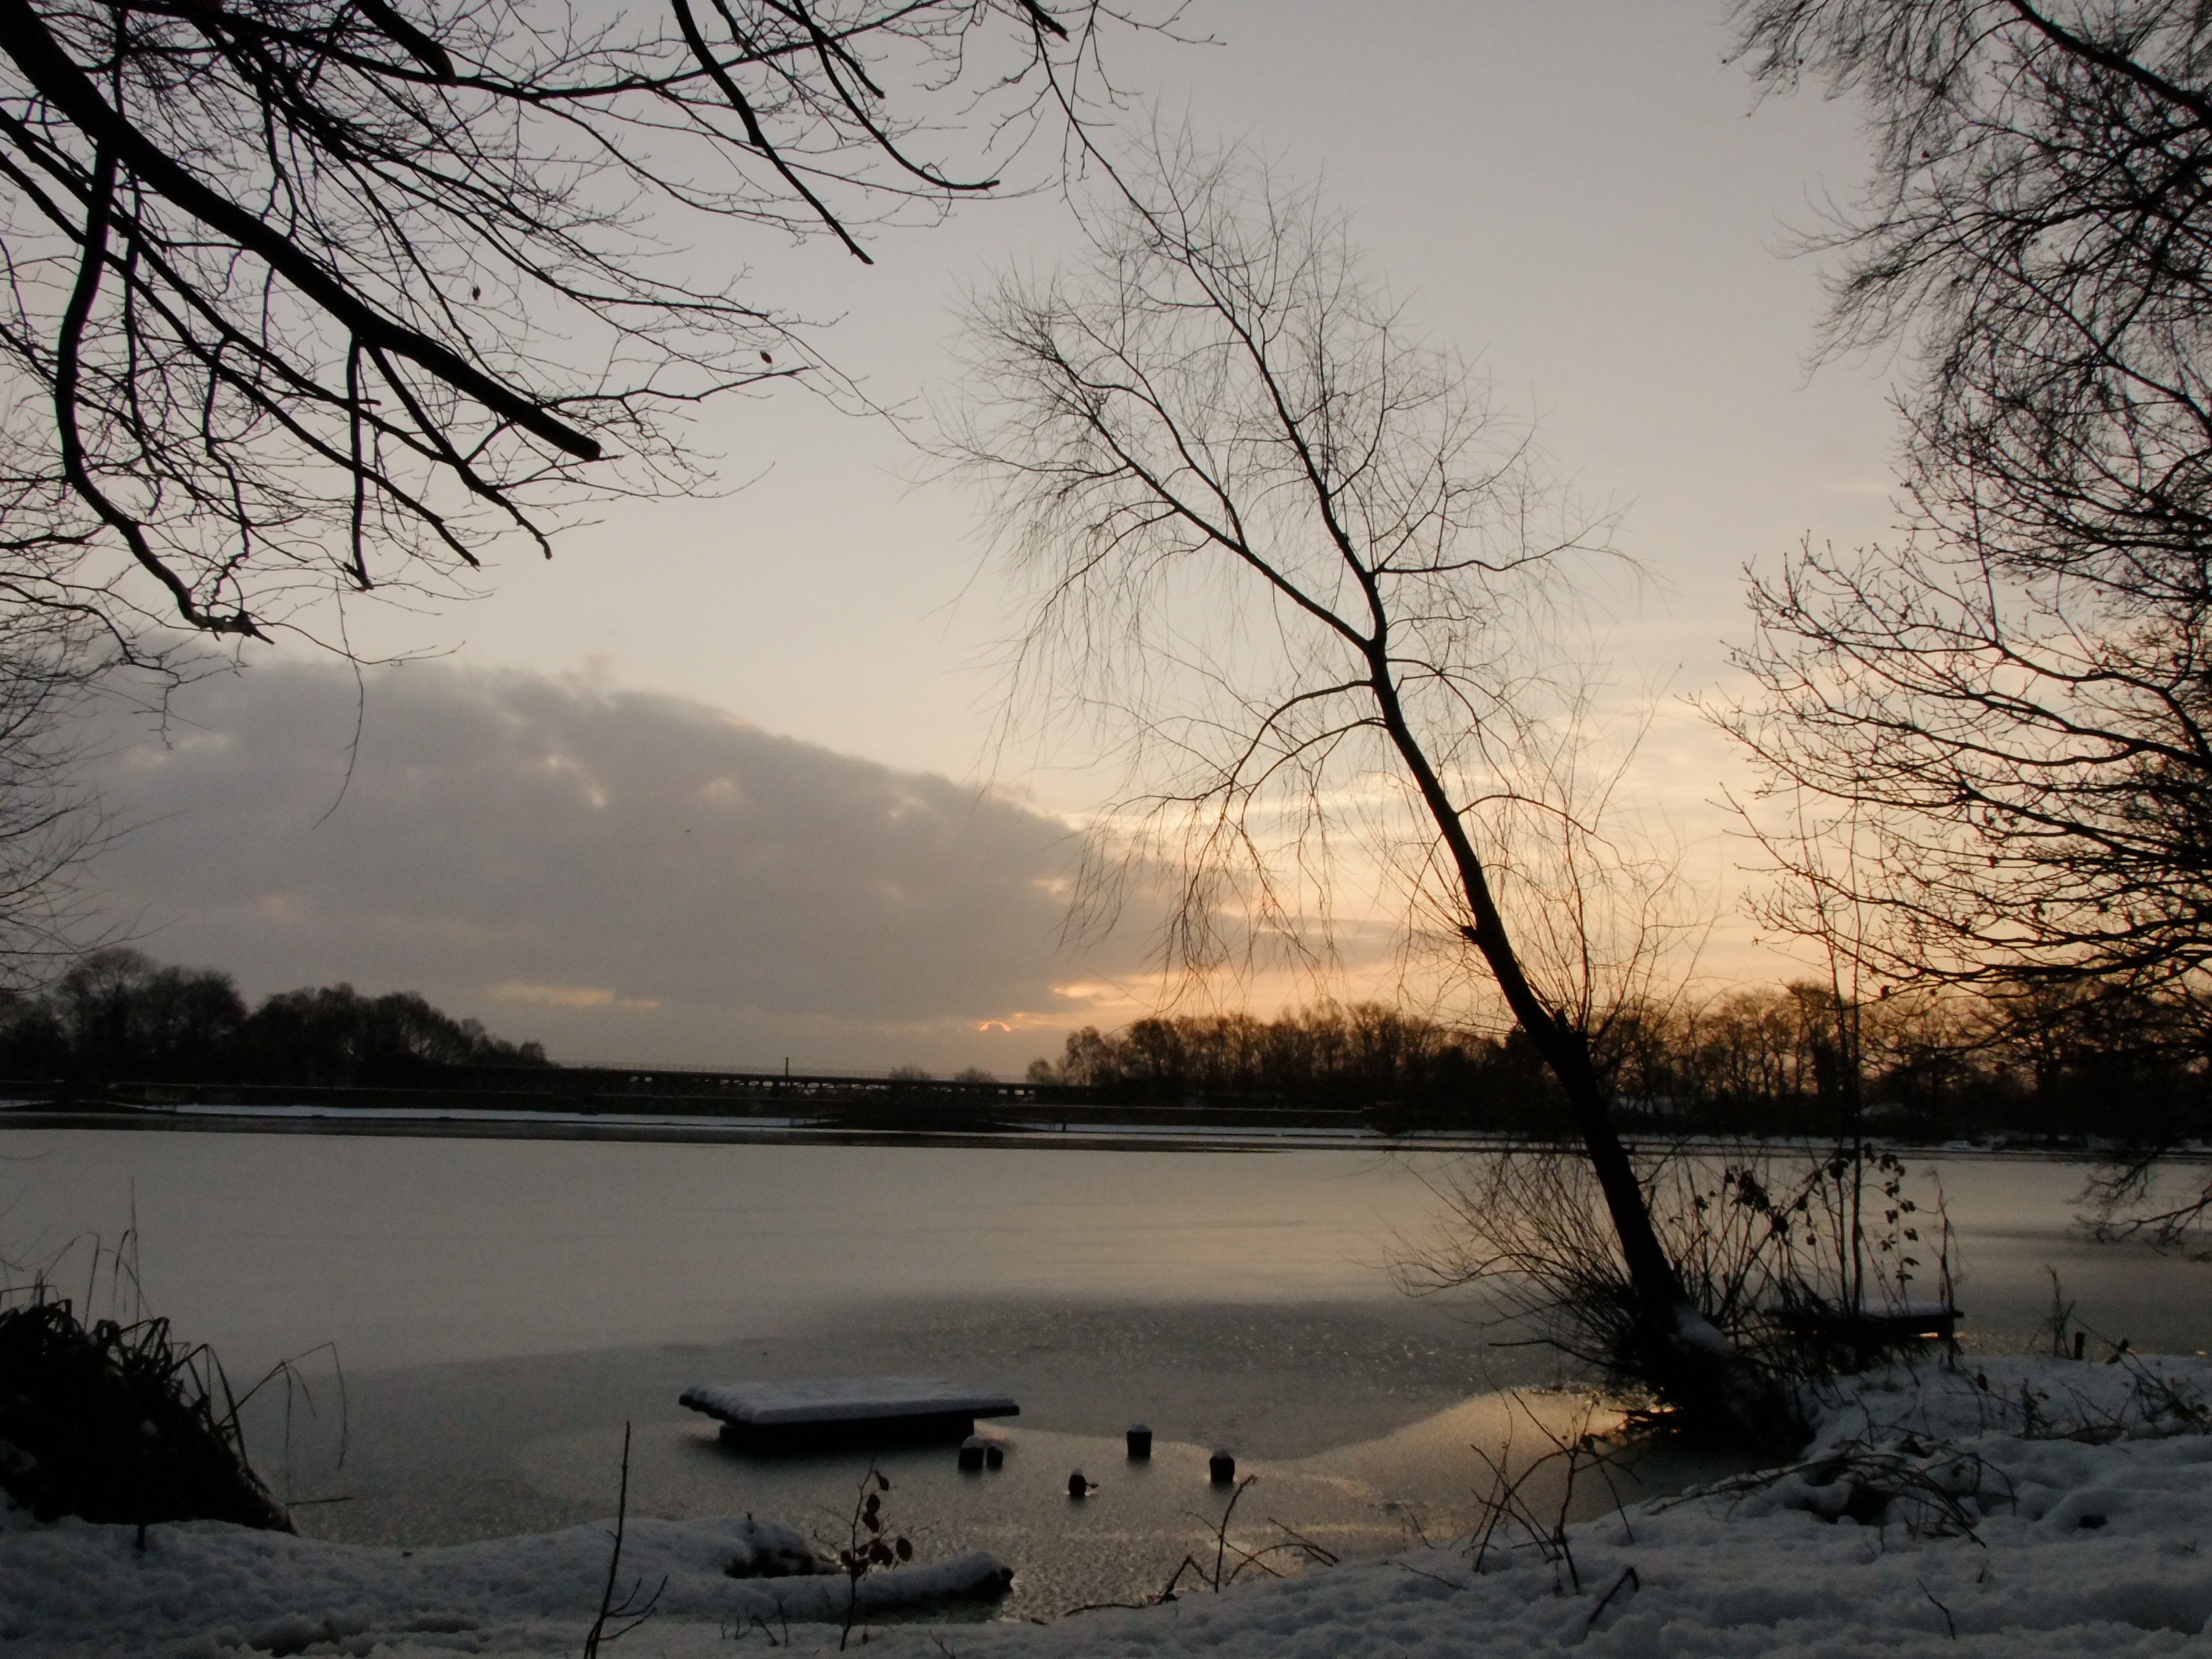
landscape, tree, water, nature, outdoor, wilderness, branch, snow, cold, winter, cloud, sunrise, sunset, mist, sunlight, morning, lake, frost, dawn, river, land, dusk, wild, environment, ice, evening, reflection, scenic, natural, scenery, weather, snowy, frozen, season, snowfall, trees, loch, freezing, atmospheric phenomenon, woody plant